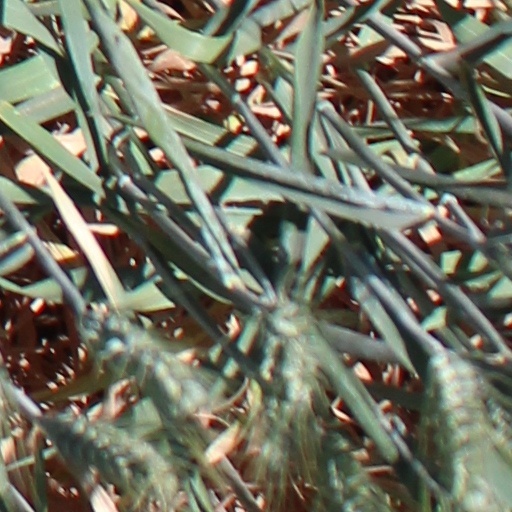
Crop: wheat